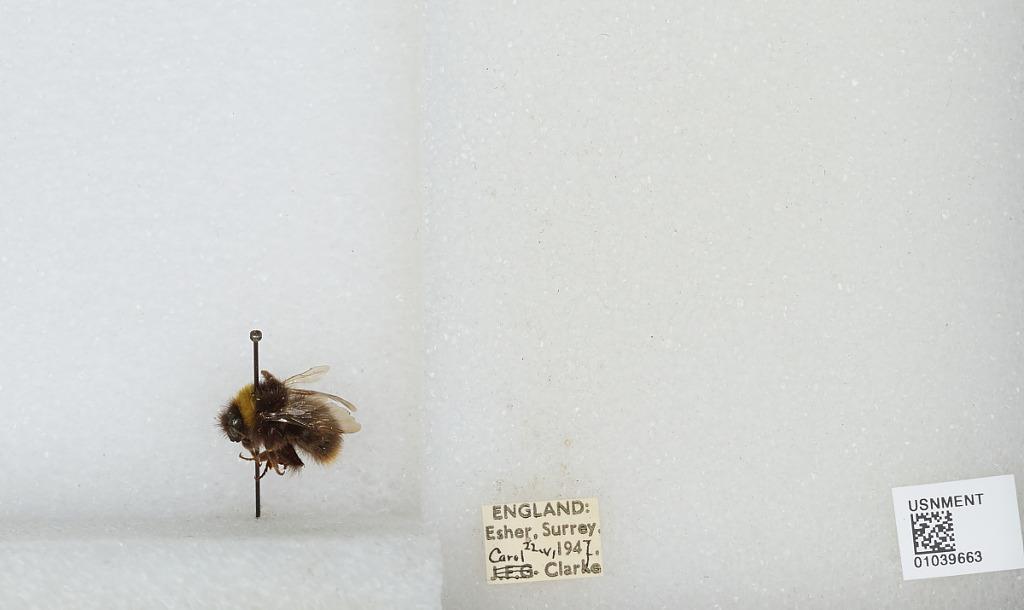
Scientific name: Bombus (Pyrobombus) pratorum (Linnaeus)
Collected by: C. Clarke
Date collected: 1947-6-22
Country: United Kingdom
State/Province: England
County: Surrey
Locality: Esher
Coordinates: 51.3692, -0.365